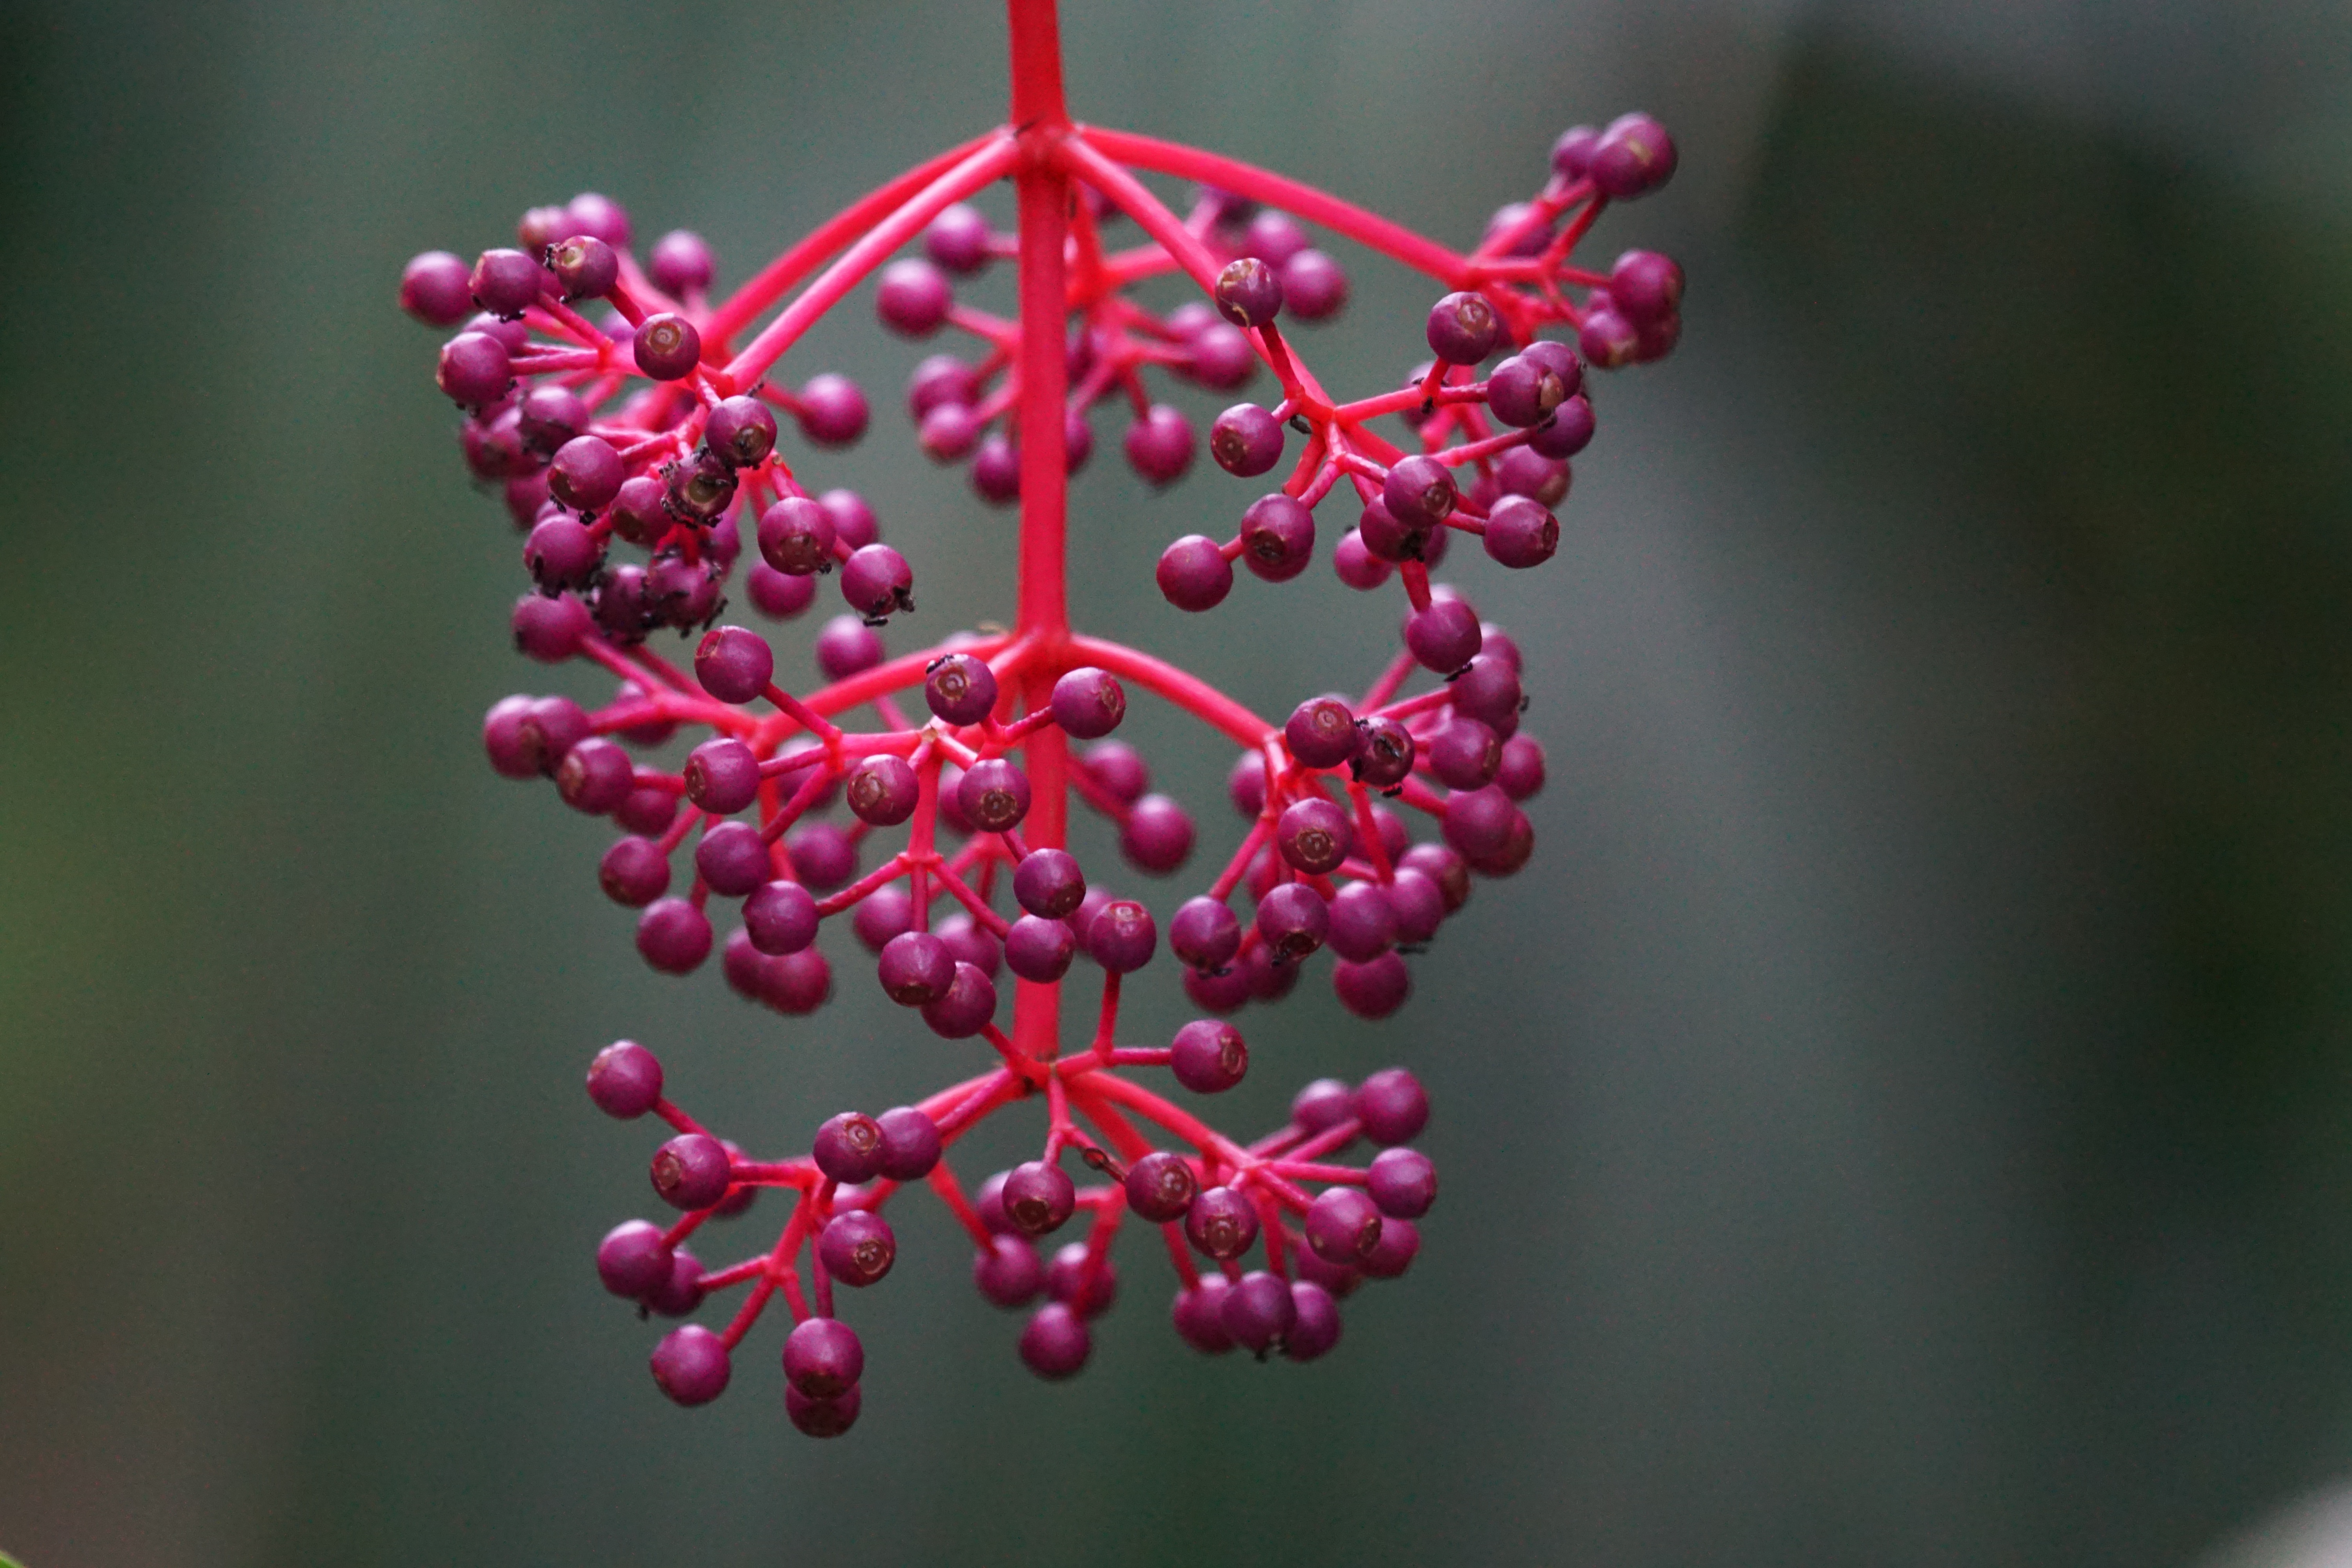
branch, blossom, plant, photography, leaf, flower, petal, red, produce, botany, flora, close up, shrub, rainforest, tropics, macro photography, flowering plant, medinilla, flower panicle, plant stem, land plant, black mouth greenhouse, medinilla magnifica